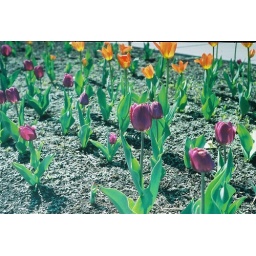
in the flower gardens on the hill behind the longfellow house